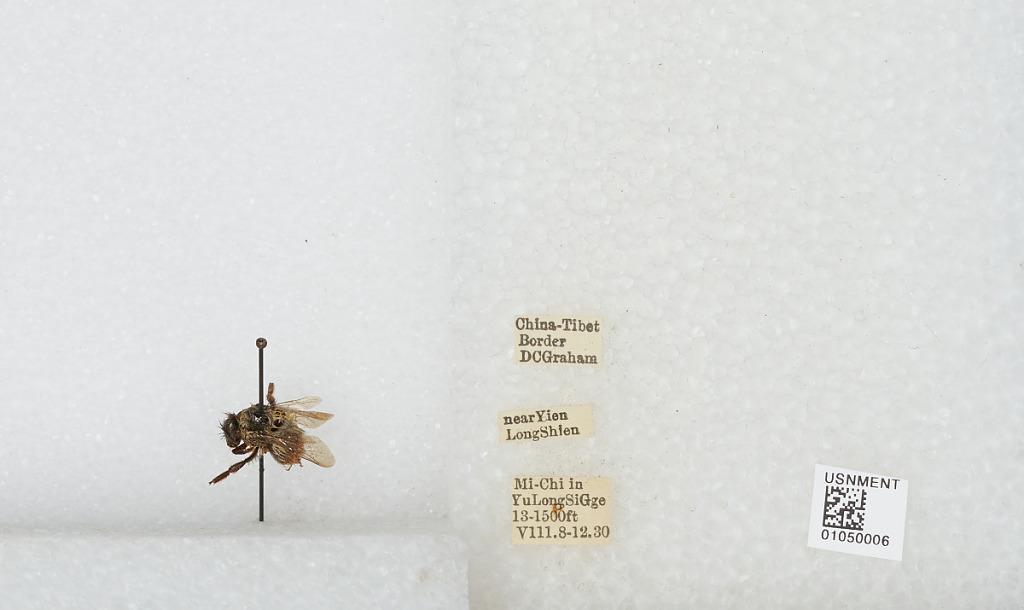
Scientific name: Bombus sp.
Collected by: D. Graham
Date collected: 1930-8-8
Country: China
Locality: Mi-Chi in Yu Long Si Gge near Yien Long Shien, China-Tibet border